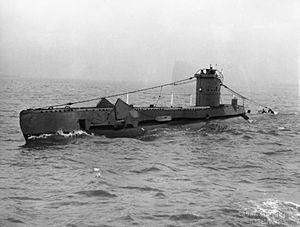
Le Saumur est l'épave d'un cargo français navigant sous pavillon allemand, coulé en 1944 au large de Port-Vendres.
Le HMS Upstart (P65) était un sous-marin de la classe Umpire de la Royal Navy. Il a été construit par Vickers-Armstrongs à Barrow-in-Furness. Lancé en 1942, il appartient au troisième groupe de la classe. C’est le seul bâtiment de la Royal Navy à porter le nom d'Upstart.